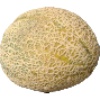
Label: cantaloupe